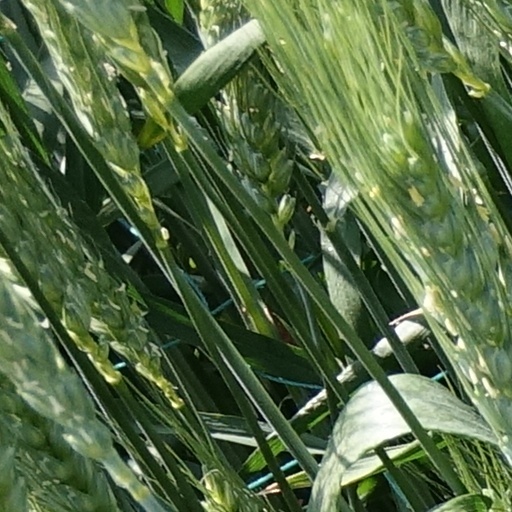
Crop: wheat